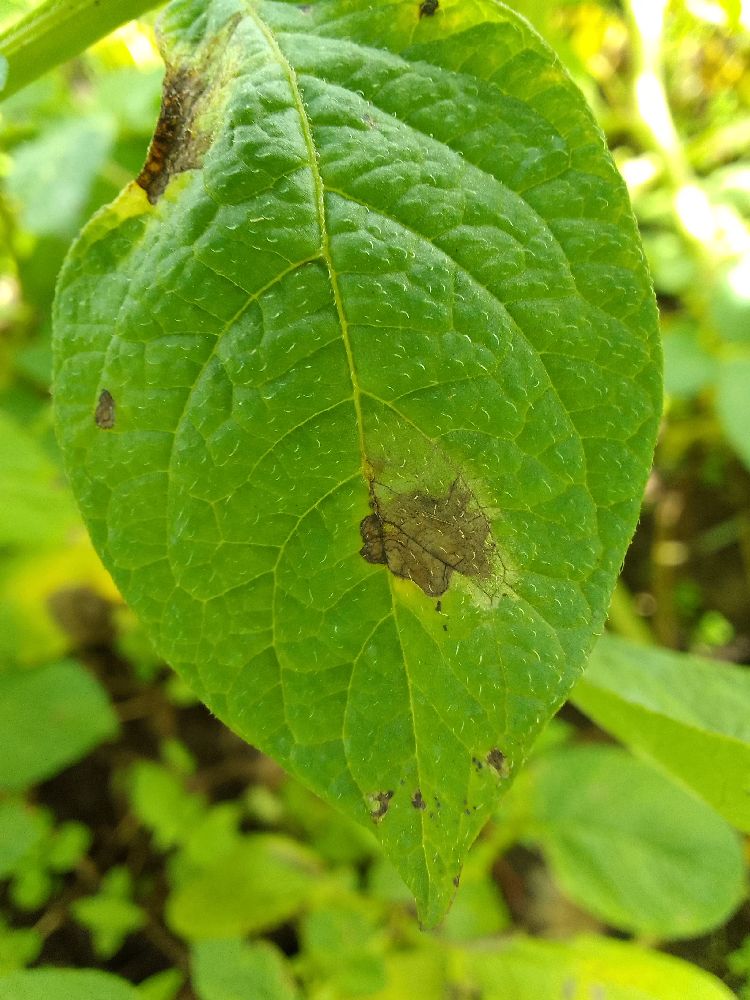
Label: Late blight